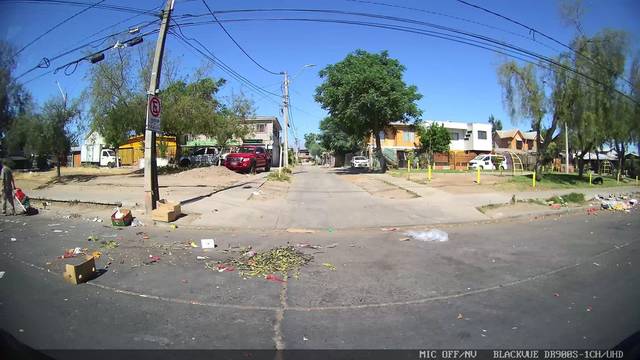
Region: Chile
Coordinates: -33.447, -70.723